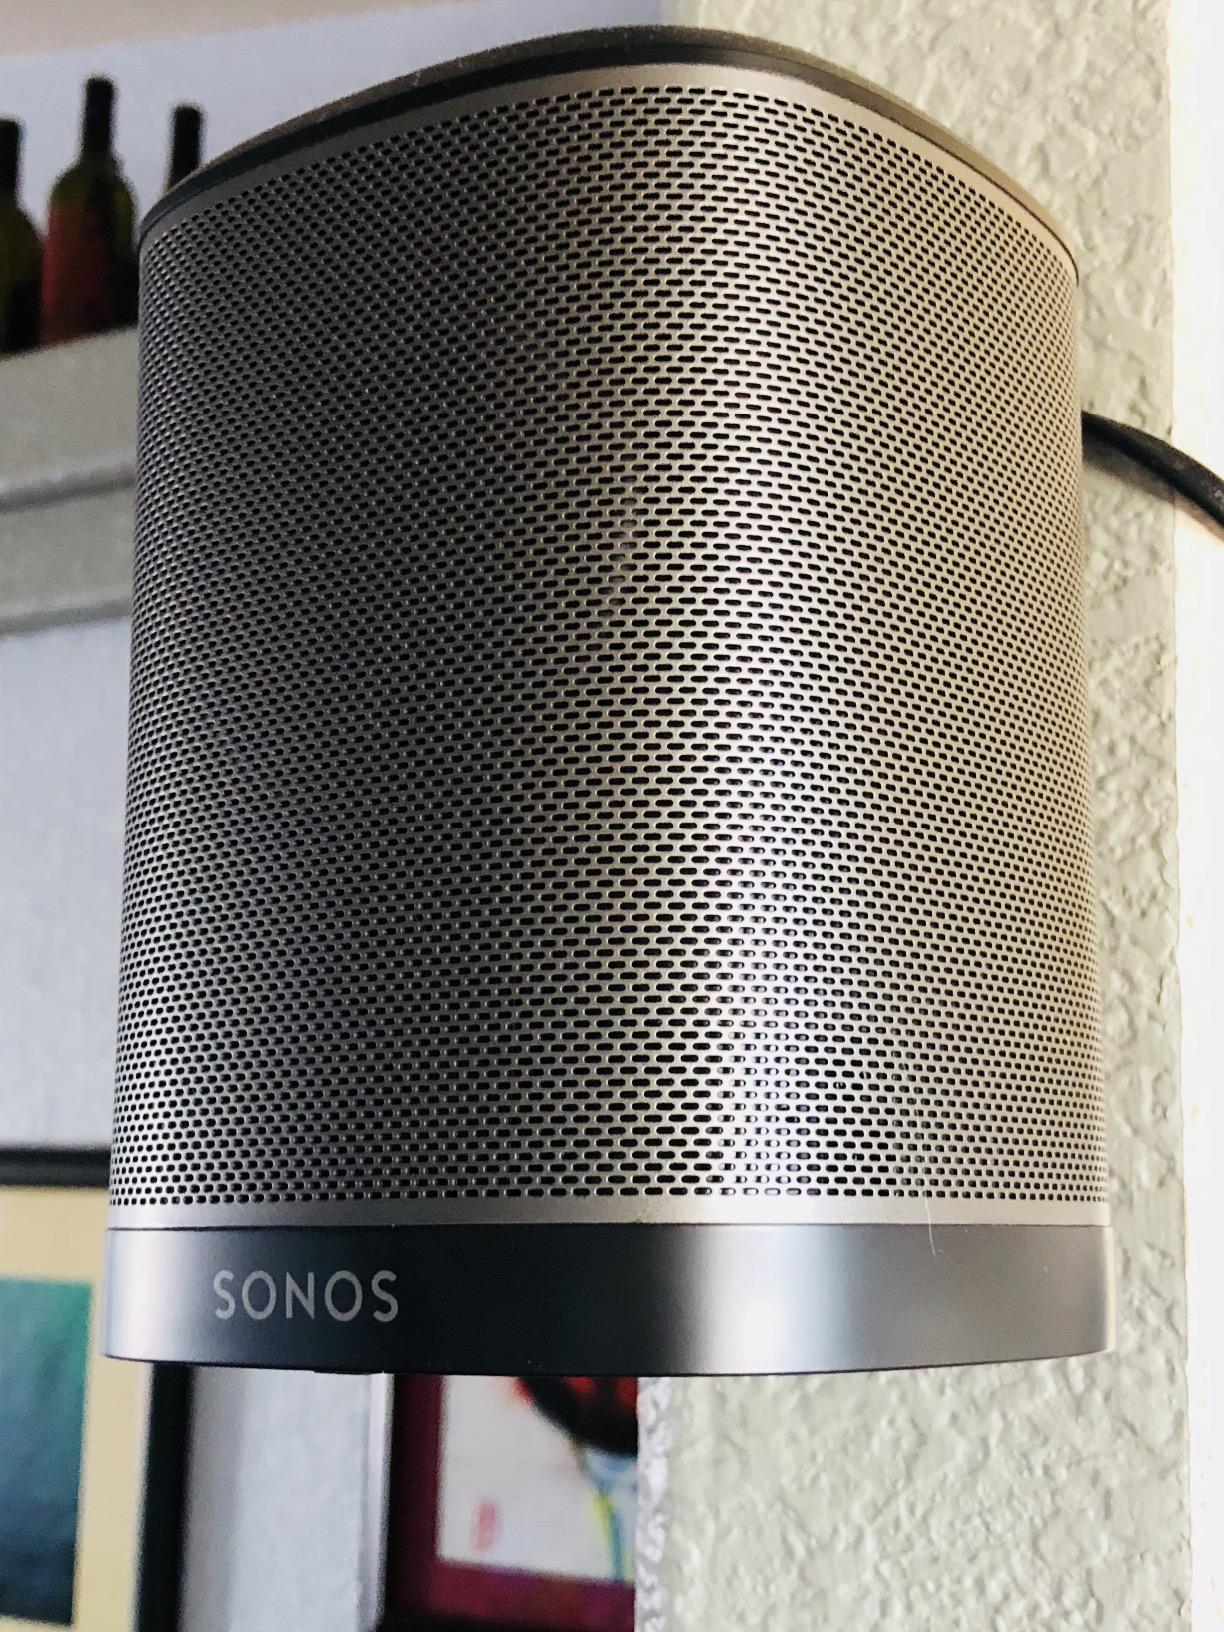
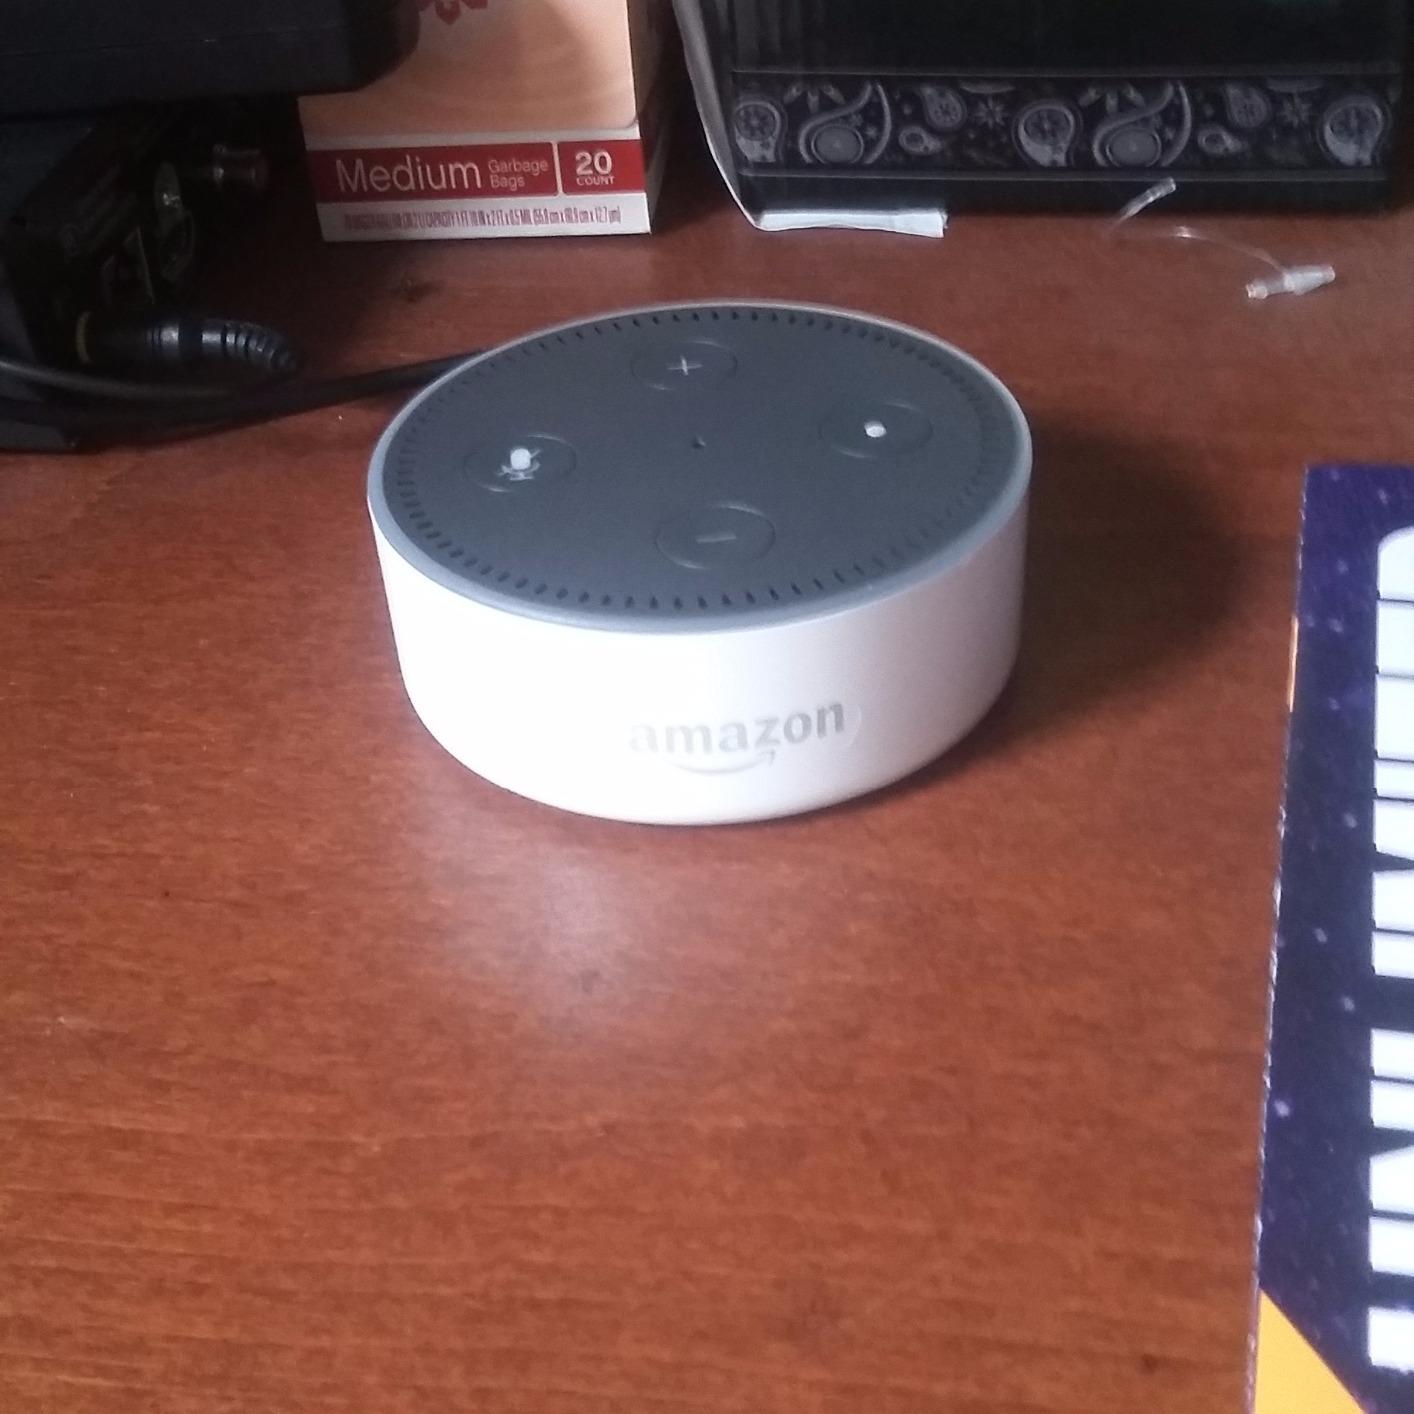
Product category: speaker
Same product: no